Adele Goldberg (computer scientist)

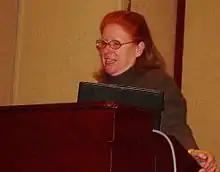
Dr. Adele Goldberg at Python Conference (PyCon) 2007

Adele J. Goldberg (born July 22, 1945) is an American computer scientist. She was one of the co-developers of the programming language Smalltalk-80, which is a computer software that simplifies the programming language, and has been an influence on other programming languages such as Python, Objective-C, and Java. She also developed many concepts related to object-oriented programming while a researcher at the Xerox Palo Alto Research Center (PARC), in the 1970s.